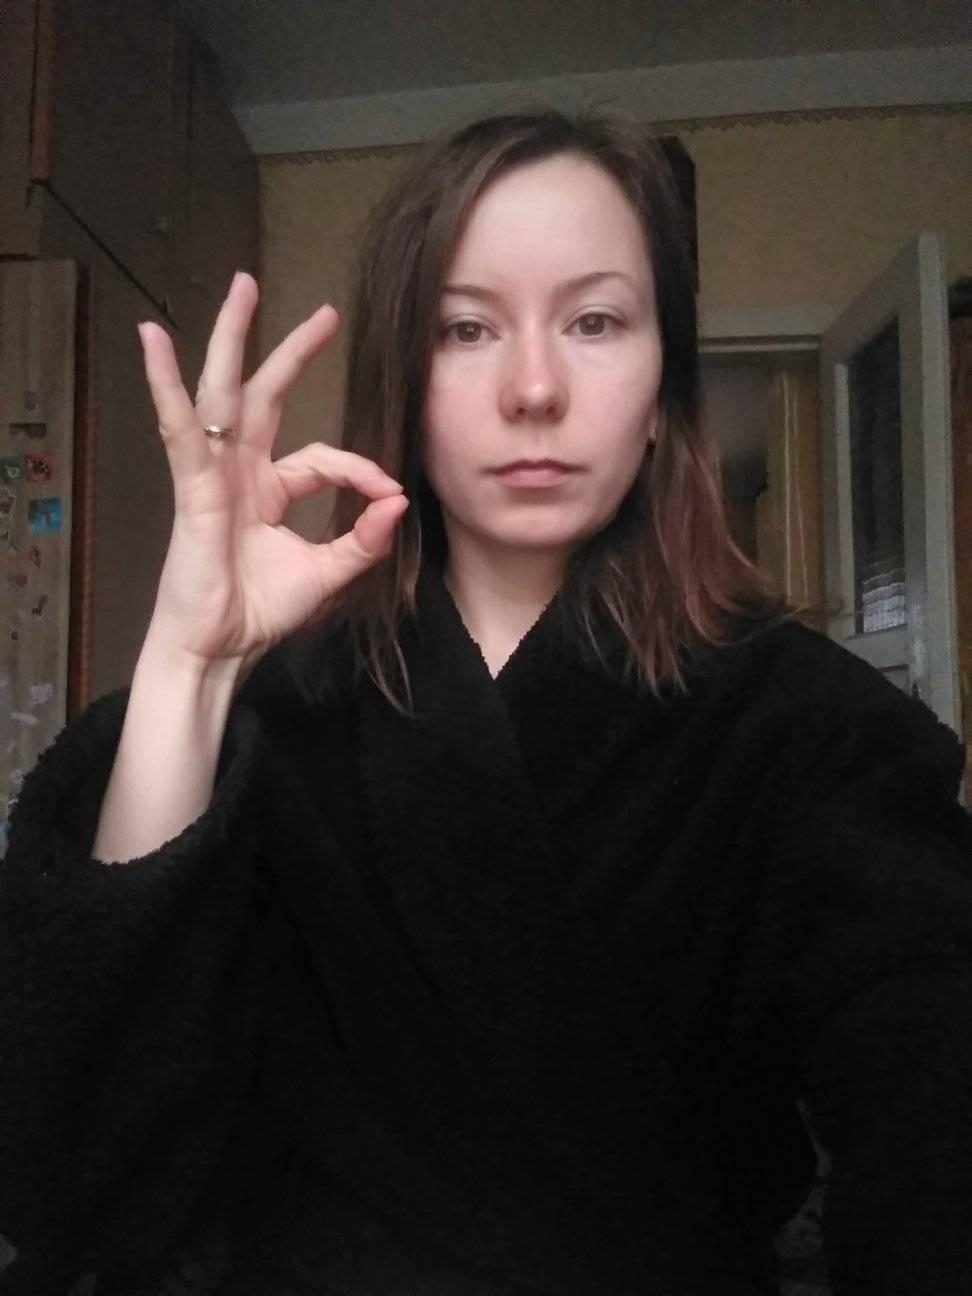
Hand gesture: ok